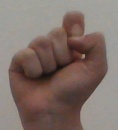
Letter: fa